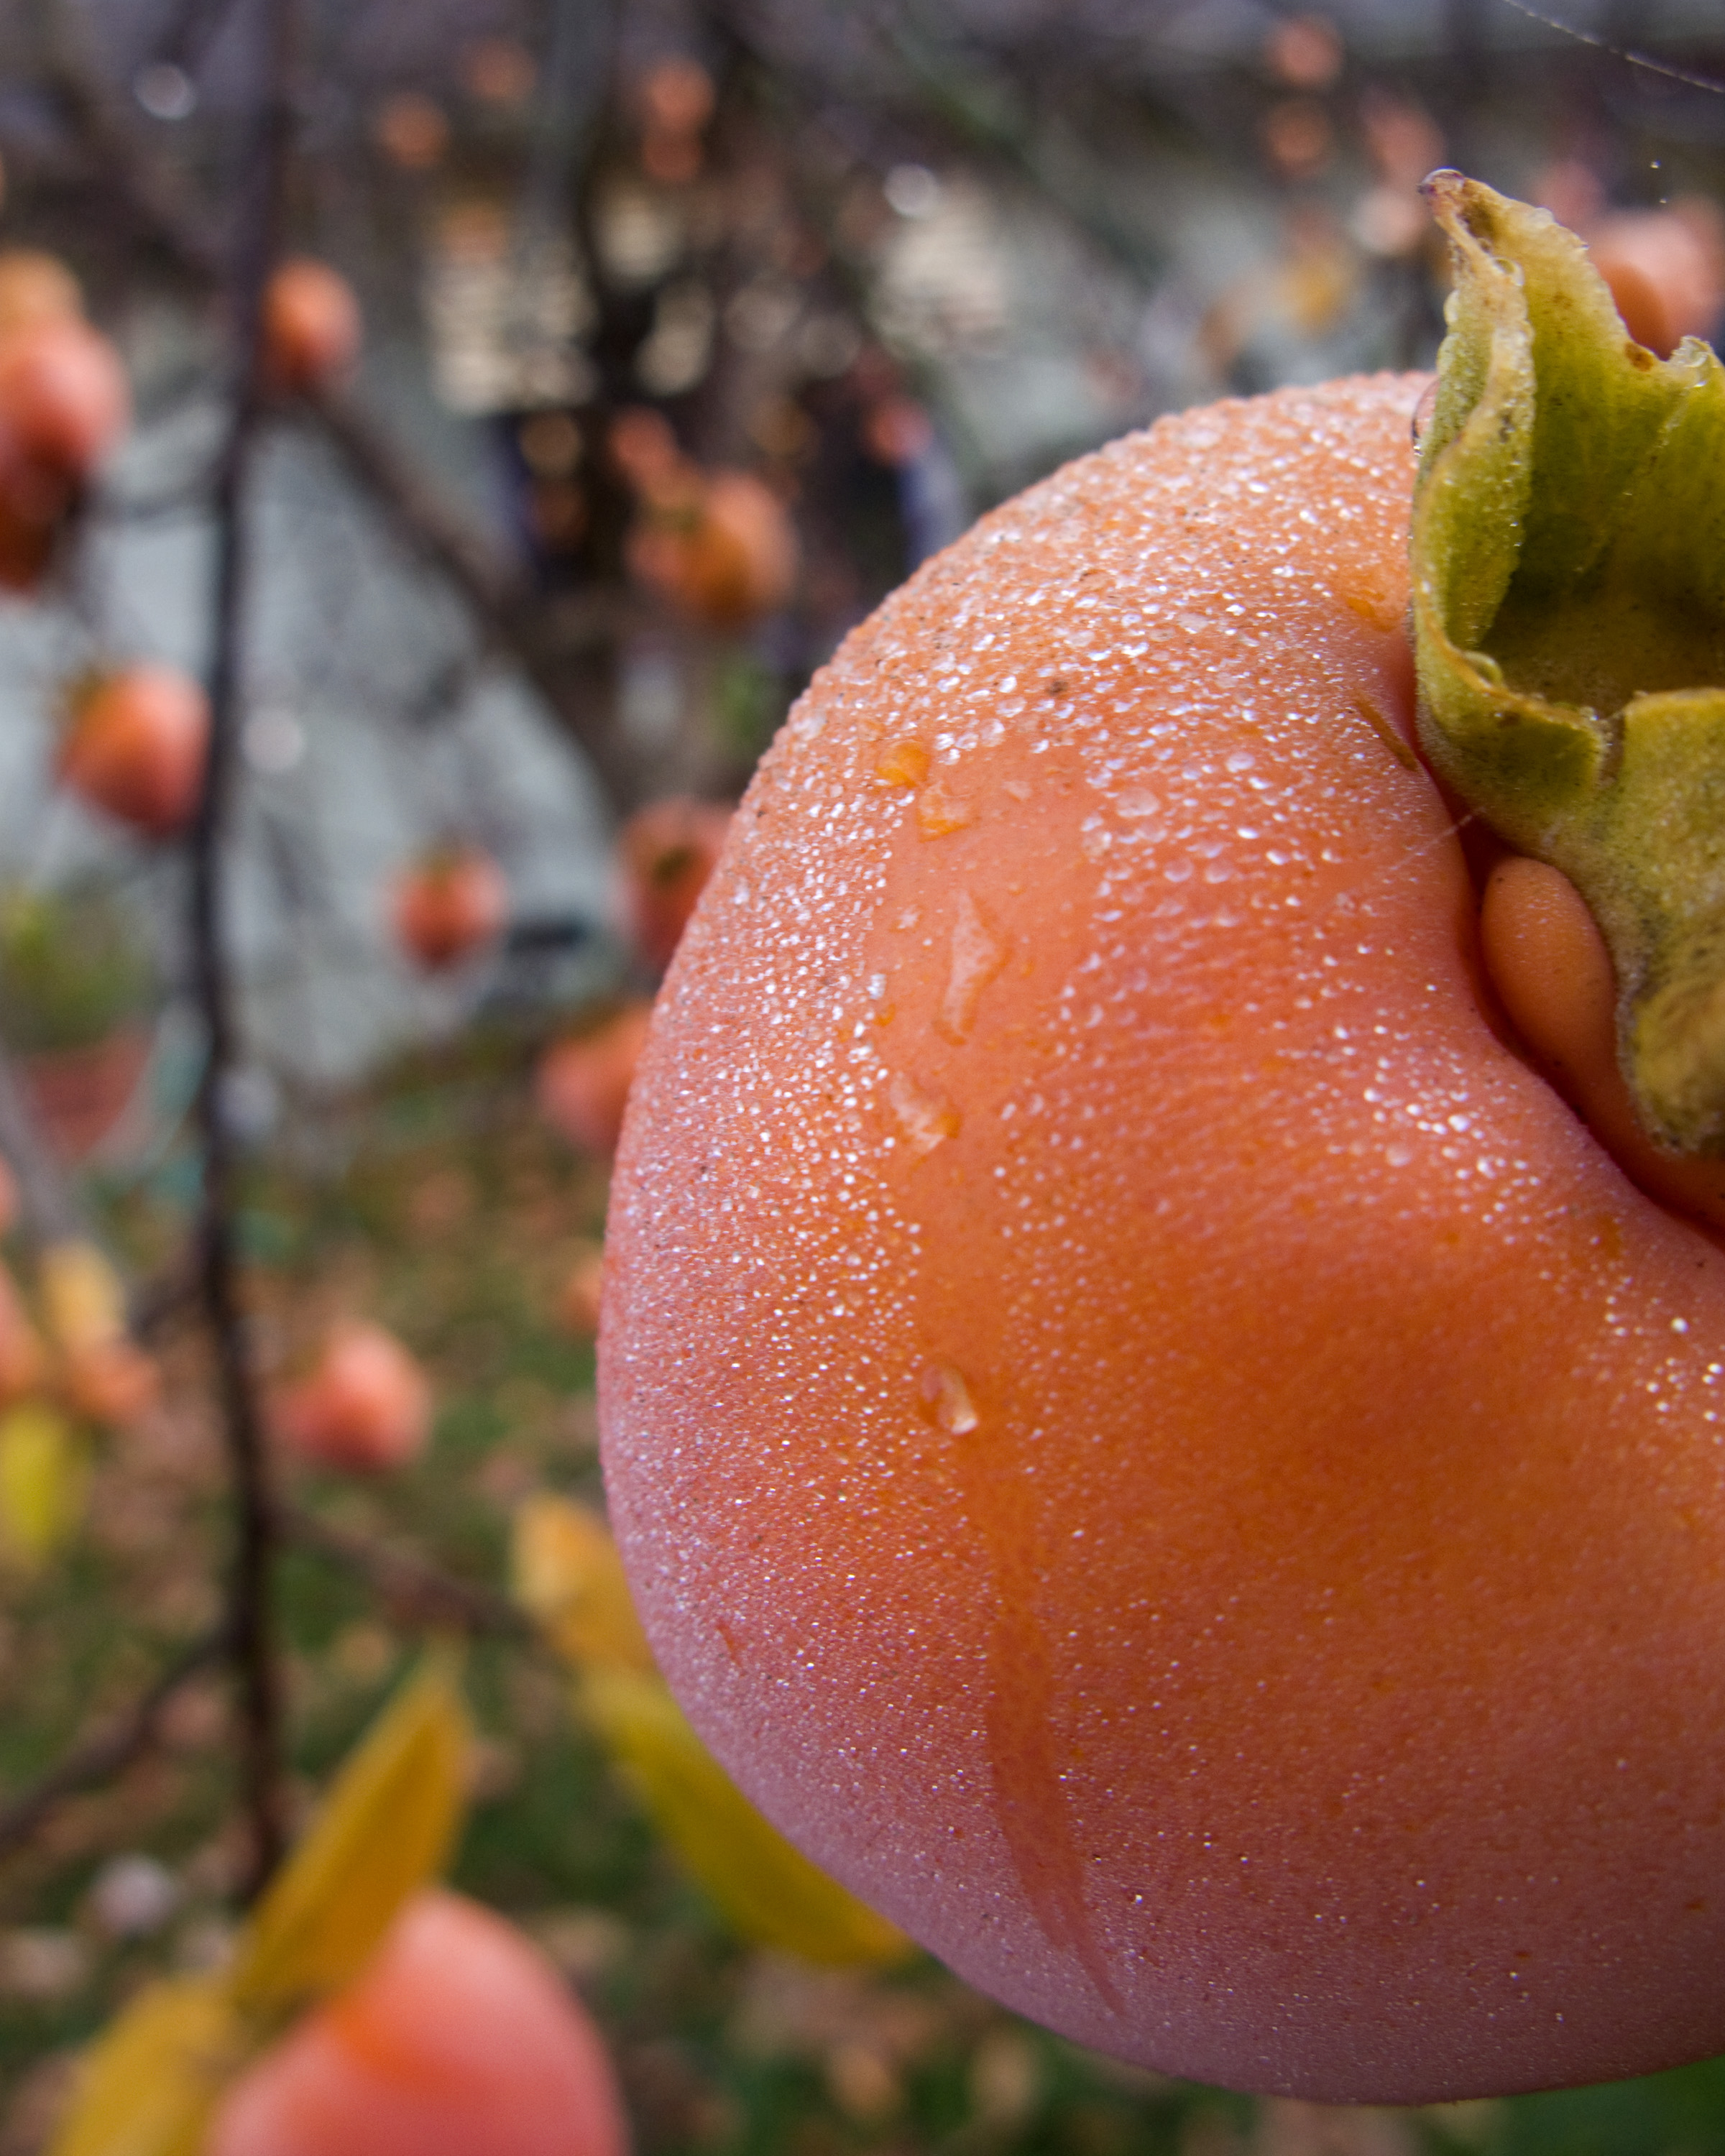
plant, fruit, leaf, flower, food, produce, autumn, flora, close up, saturday, tangerine, persimmon, diospyros, citrus, sacramento, macro photography, flowering plant, land plant